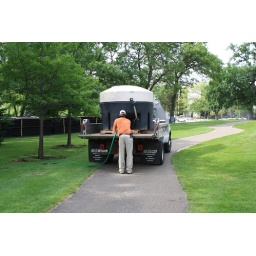
Jeff Mold watering our new tree nursery in front of 15 tee box 6-3-2010